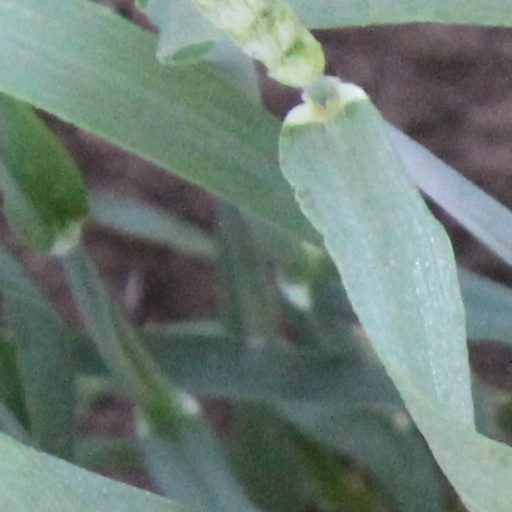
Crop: wheat